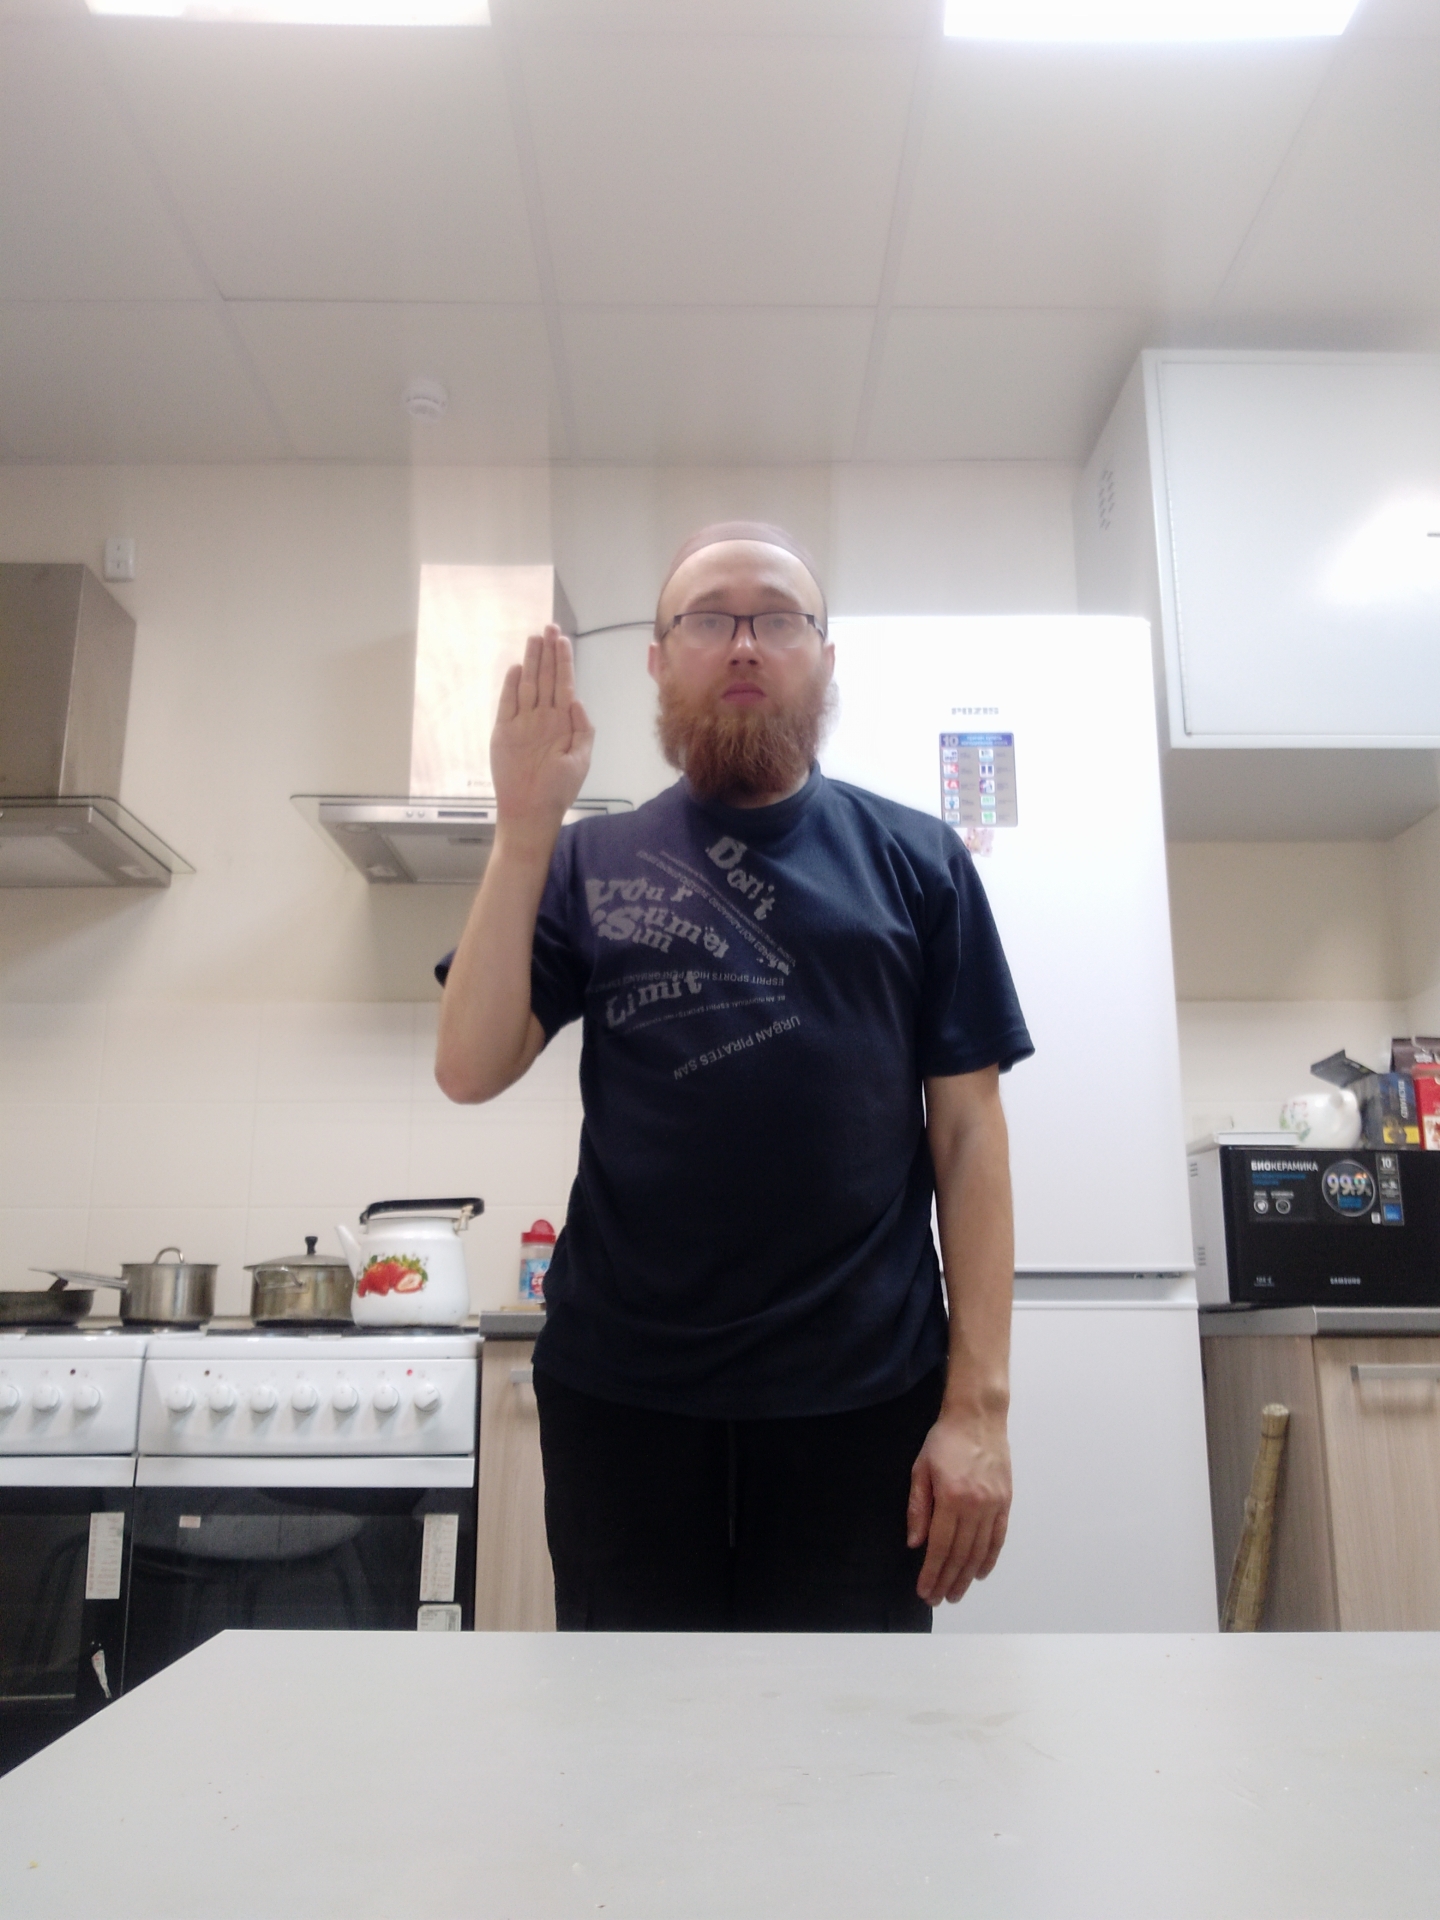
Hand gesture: stop